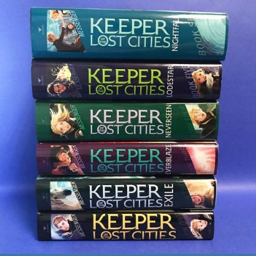
all the books in the keeper of the series !